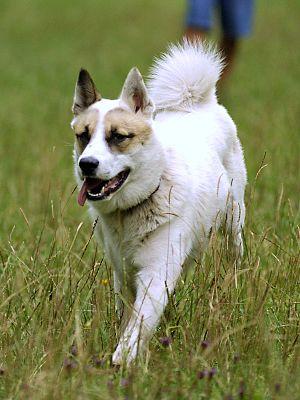
Le laïka de Sibérie occidentale est une race de chien d'origine russe. C'est un chien de type spitz, sélectionné comme chien de chasse polyvalent adapté aux terrains de la Sibérie occidentale. La race est très populaire en Russie.